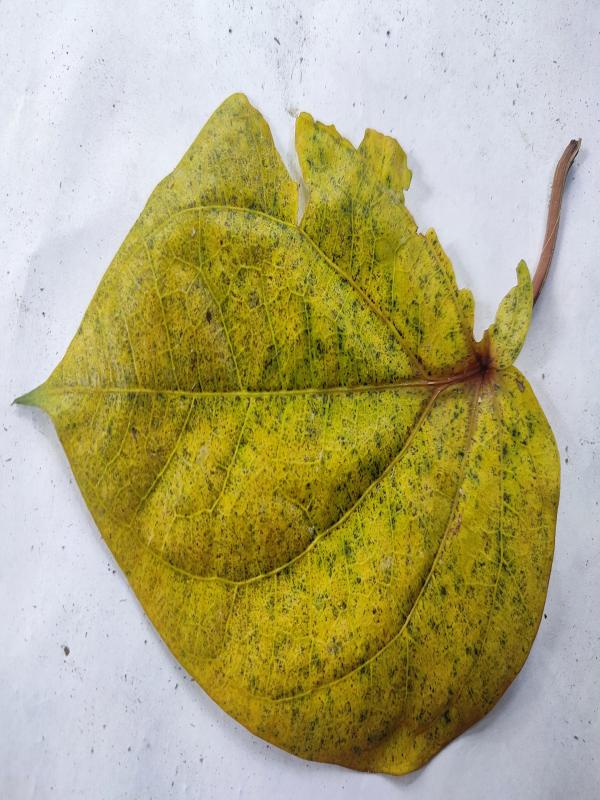
Label: Dried_Leaf